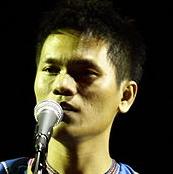
Age: 31